West Torrens Football Club

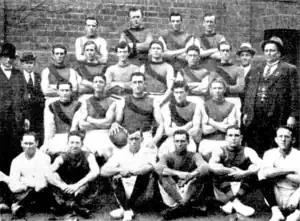
West Torrens 1918 Patriotic premiership team.

A precursor club was the West Adelaide Football Club (1878–1887) that was founded in 1878 as the West Torrens and dissolved after just one season in the SAFA after changing its name to West Adelaide and wearing colours of Red, White and Blue in 1887.